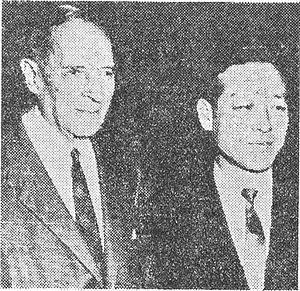
Kim Jong-pil, surnommé JP, né le 7 janvier 1926 et mort le 23 juin 2018, est un homme d'État et militaire sud-coréen. Il a été deux fois Premier ministre de Corée du Sud : de 1971 à 1975, puis de 1998 à 2000.